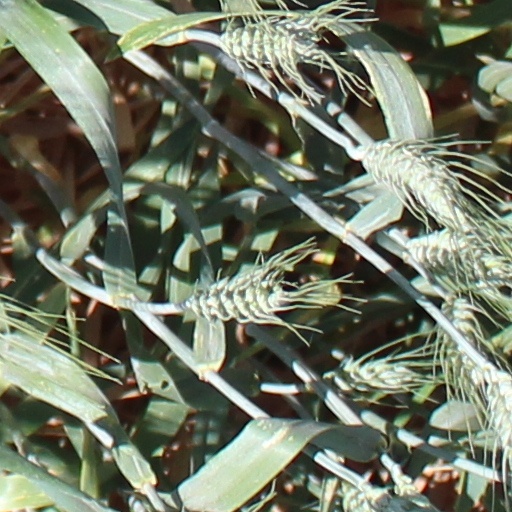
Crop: wheat